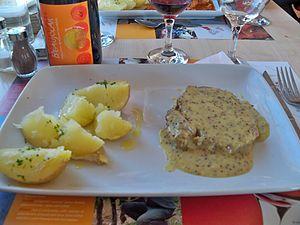
Échine de porc du Ventoux sauce moutarde au Bistrot de Pays à Saint Trinit, Vaucluse, France
Le Porc du Ventoux est un label de qualité, créé en 1998, regroupant les éleveurs porcins en plein air autour du mont Ventoux.
La cuisine occitane est une cuisine diversifiée qui a des traits caractéristiques de la cuisine méditerranéenne, mais se différencie des cuisines catalane et italienne. En raison de la taille de l'Occitanie et la grande variété de ses terroirs, allant des Pyrénées aux Alpes, de la côte méditerranéenne au Massif central qu'elle englobe majoritairement, c'est une cuisine très variée mais, au-delà de la traditionnelle partition entre l'usage de la graisse de canard au sud ouest et de l'huile d'olive au sud-est, il existe un certain nombre de traits communs à l'ensemble de ce territoire et l'opposant parfois nettement au reste de la France.